Gay characters in fiction

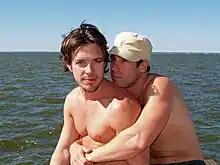
Paul Dawson and PJ DeBoy

Apart from this, in many forms of popular entertainment, gay men are portrayed stereotypically as promiscuous, flashy, flamboyant, and bold, while the reverse is often true of how lesbians are portrayed. Media representations of bisexual and transgender people tend to either completely erase them, or depict them as morally corrupt or mentally unstable. Similar to race-, religion-, and class-based caricatures, these stereotypical stock character representations vilify or make light of marginalized and misunderstood groups. There is currently a widespread view that references to gay people should be omitted from child-related entertainment. When such references do occur they almost invariably generate controversy. In 1997, when American comedian Ellen DeGeneres came out of the closet on her popular sitcom, many sponsors, such as the Wendy's fast-food chain, pulled their advertising. In news, the emergence of more explicit and serious segments of LGBT people began to emerge. In 1967, CBC released a news segment on homosexuality. This segment, however, was a compilation of negative stereotypes of gay men. The 1970s marked an increase in visibility for LGBT communities in media with the 1972 ABC show "That Certain Summer". This show was about a gay man raising his family, and although it did not show any explicit relations between the men, it contained no negative stereotypes.